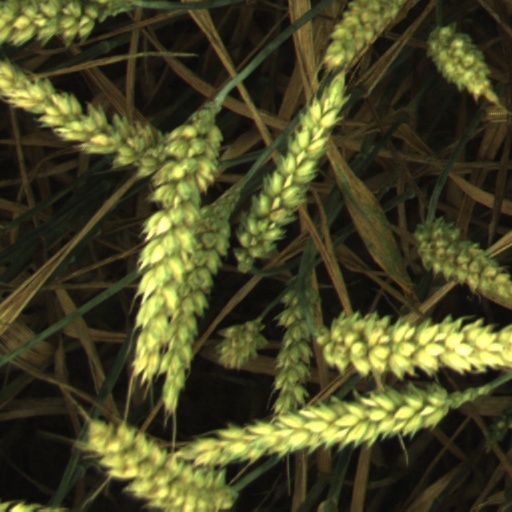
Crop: wheat